Nobel Prize in Physics

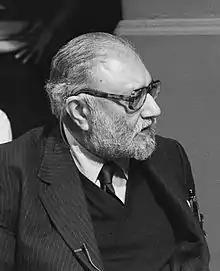
Abdus Salam – 1979 laureate

A maximum of three Nobel laureates and two different works may be selected for the Nobel Prize in Physics. Compared with other Nobel Prizes, the nomination and selection process for the prize in physics is long and rigorous. This is a key reason why it has grown in importance over the years to become the most important prize in Physics.